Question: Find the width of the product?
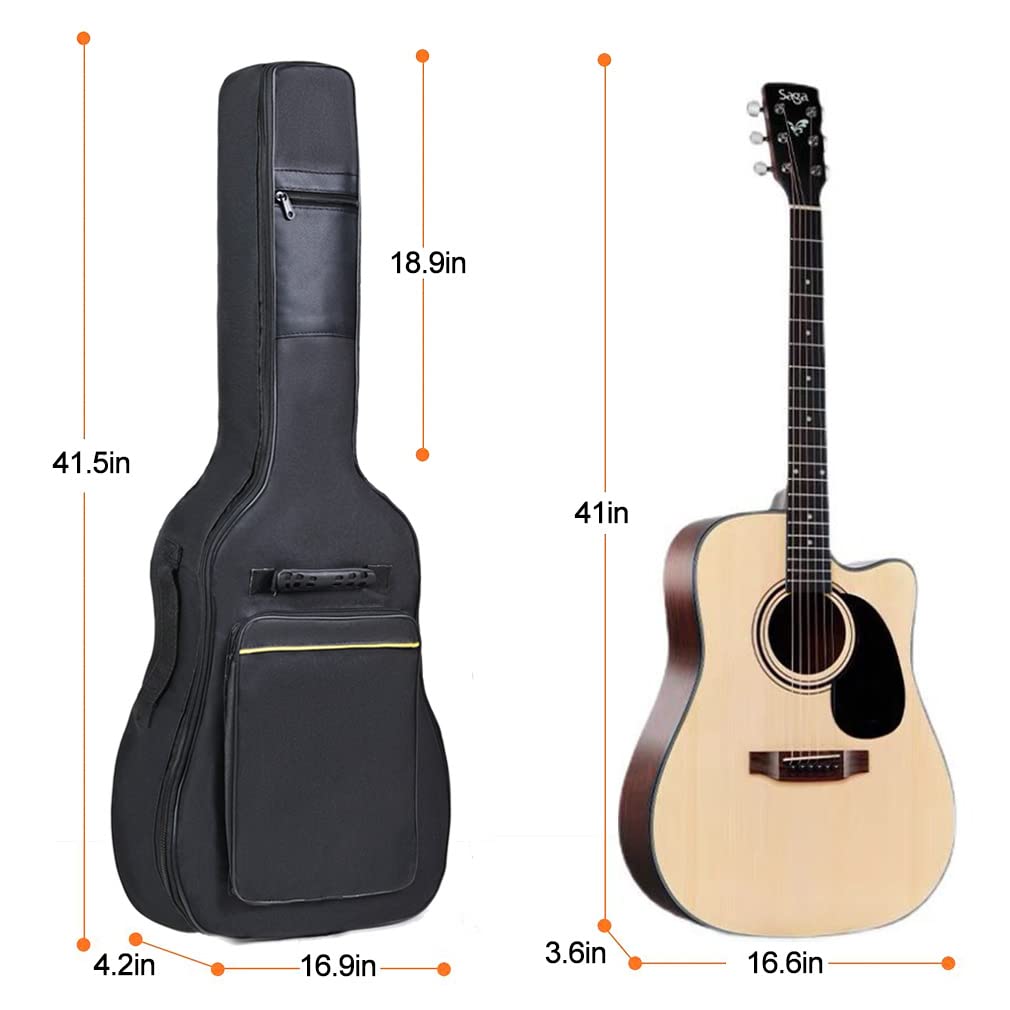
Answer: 4.2 inch